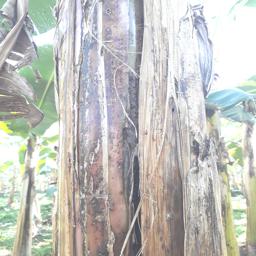
Label: PSEUDOSTEM WEEVIL